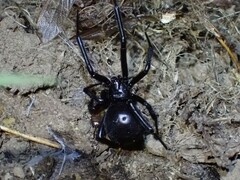
Species: Lactrodectus_hesperus